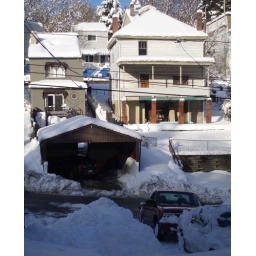
A side view from my house in the South Side, looking down at the road